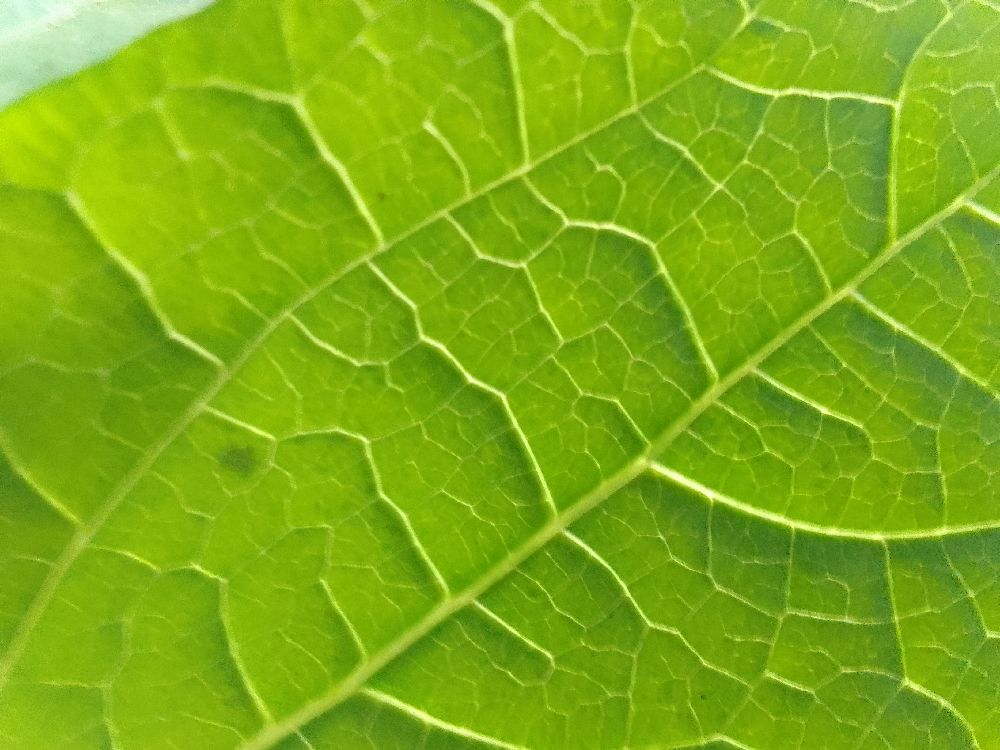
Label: healthy